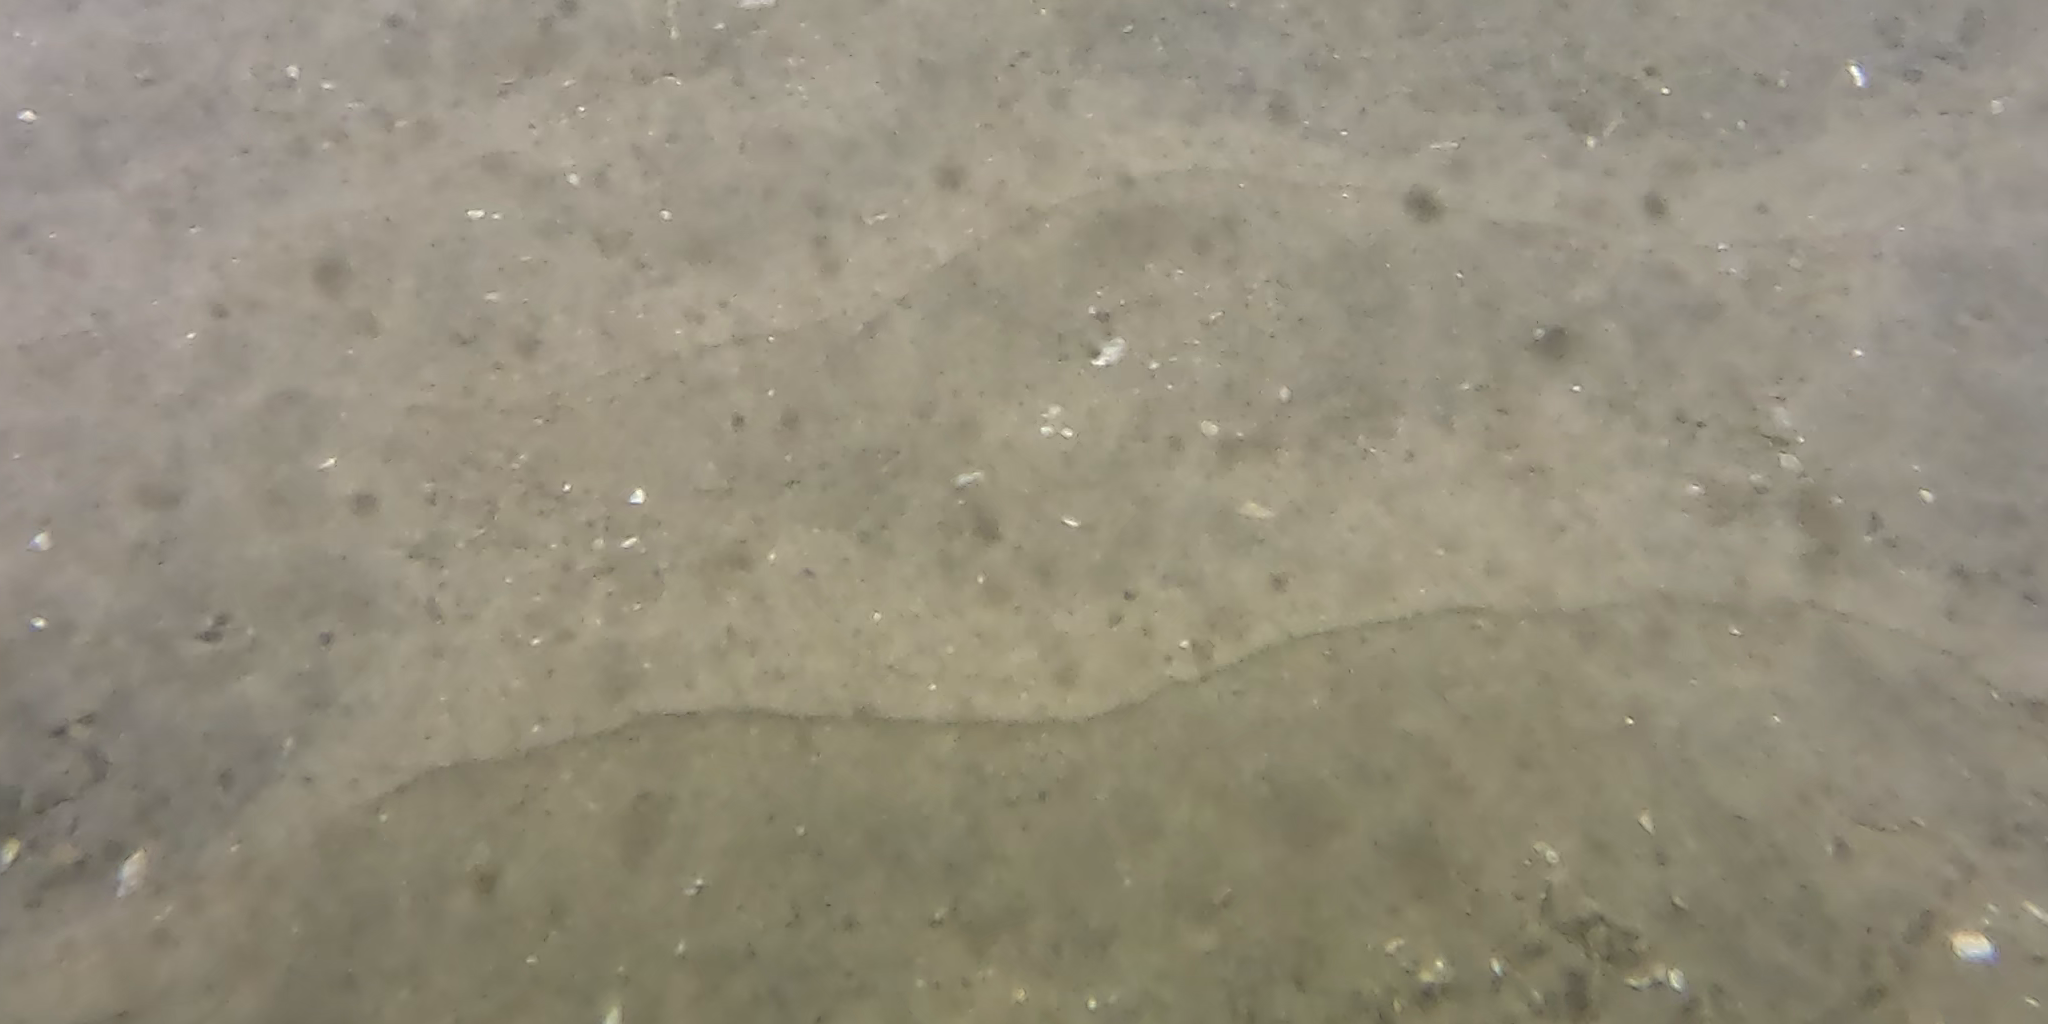
Seabed habitat: sand